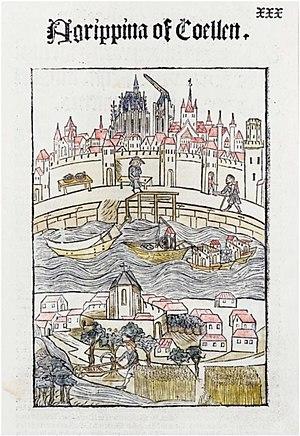
Cologne est une belle ville de l'Ouest de l'Allemagne, en Rhénanie-du-Nord–Westphalie. Avec presque 1,1 millions d'habitants en juin 2019, Cologne est la plus grande ville du Land, devant Düsseldorf et Dortmund, et la quatrième ville d'Allemagne par sa population, derrière Berlin, Hambourg et Munich. Traversée par le Rhin, son agglomération de plus de deux millions d'habitants constitue le sud de l'aire métropolitaine Rhin-Ruhr, au cœur de la mégalopole européenne. La ville est notamment célèbre pour sa cathédrale, classée au patrimoine mondial de l'Unesco, ainsi que pour l'eau de Cologne.
Cologne est la plus ancienne des grandes villes d'Allemagne.